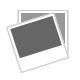
a city in summer fun